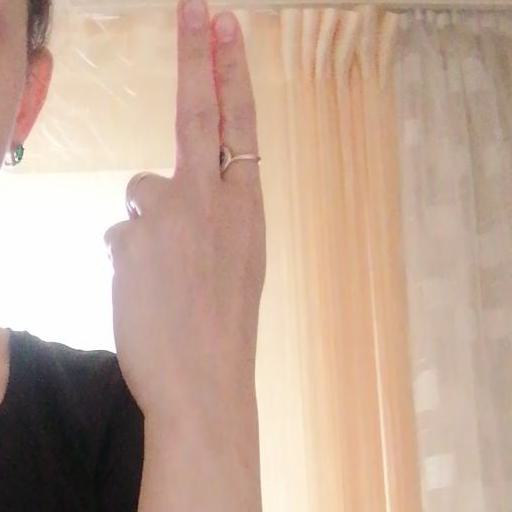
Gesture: two_up_inverted